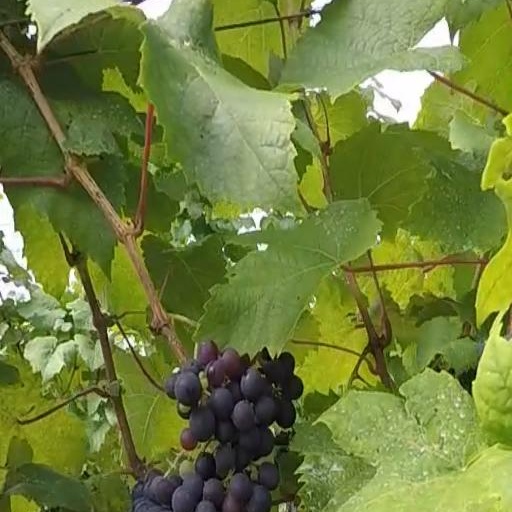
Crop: grape